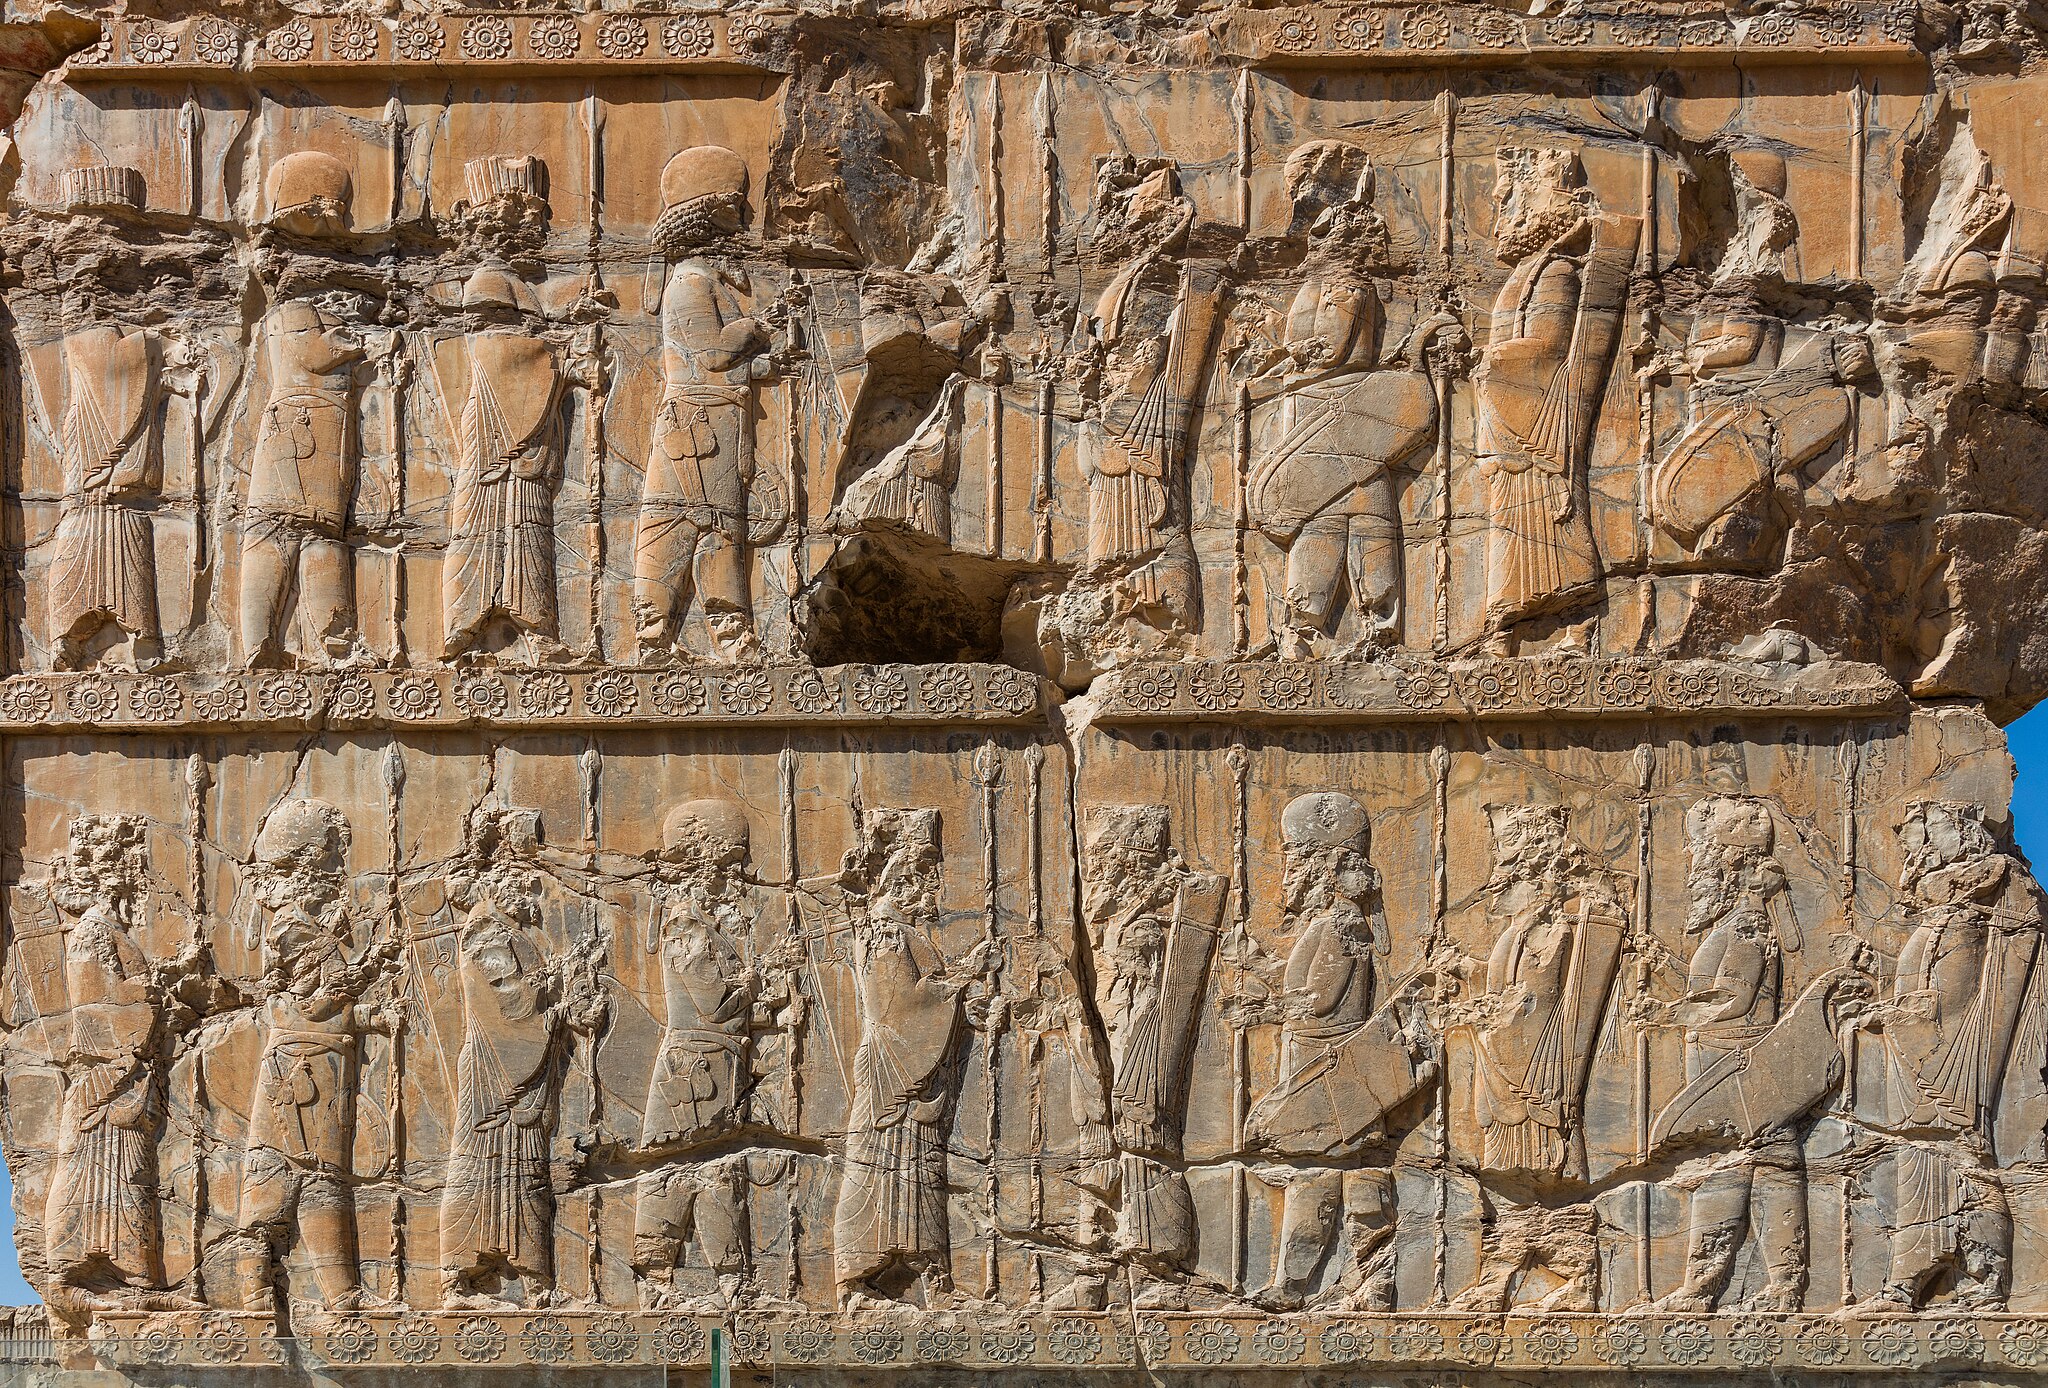
Title: Persépolis, Irán, 2016-09-24, DD 43
Description: Persepolis, Iran
Date: 2016-09-24 10:54:14
Categories: Taken with Canon EOS 5DS R, September 2016 in Iran, Images by User:Poco a poco, Images from Wiki Loves Monuments 2016, Cultural heritage monuments in Iran with known IDs, Images of Iran by User:Poco a poco, Images from Wiki Loves Monuments by User:Poco a poco, Images from Wiki Loves Monuments 2016 in Iran, Reliefs of Achaemenid warriors in Persepolis, Iran photographs taken on 2016-09-24, Images from Wiki Loves Monuments in Marvdasht, 2016 in Persepolis, Northern portals of Hall of hundred columns, Images by User:Poco a poco taken in 2016